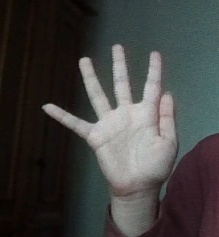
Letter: sheen